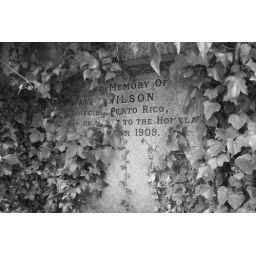
One of the many ornate gravestones in Cathcart Cemetery - taken in black and white for a more graveyardy feel